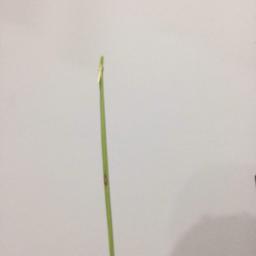
Label: Rice___Leaf_Blast